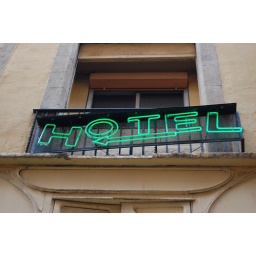
Nice retro sign spotted in the gothic streets of Barcelona